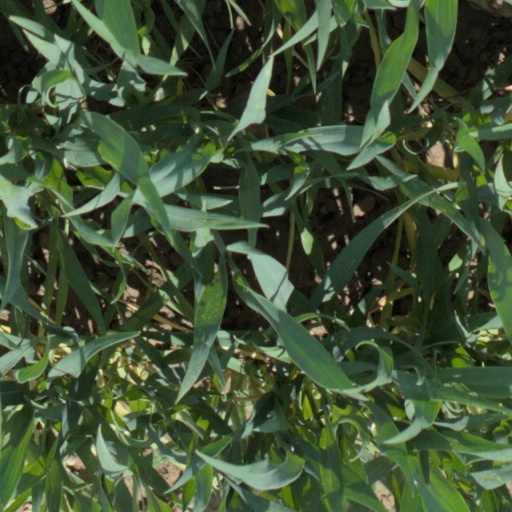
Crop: wheat